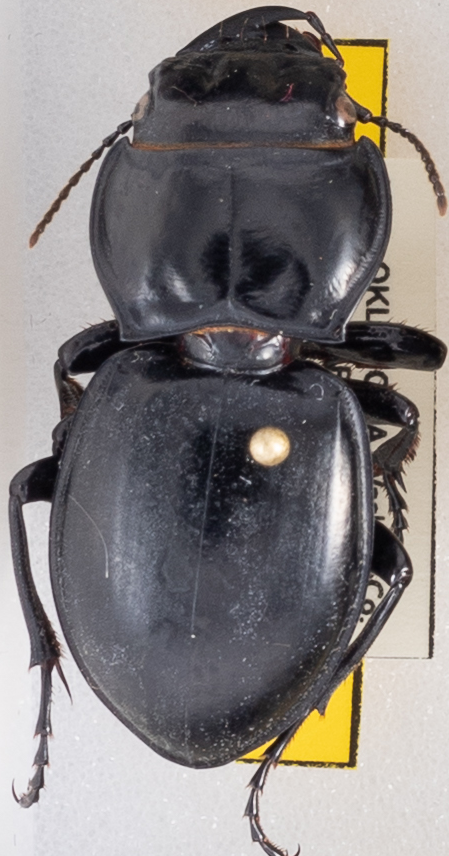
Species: Pasimachus californicus
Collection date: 2021-10-06
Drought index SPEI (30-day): -1.642
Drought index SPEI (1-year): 0.32
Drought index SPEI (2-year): -0.334